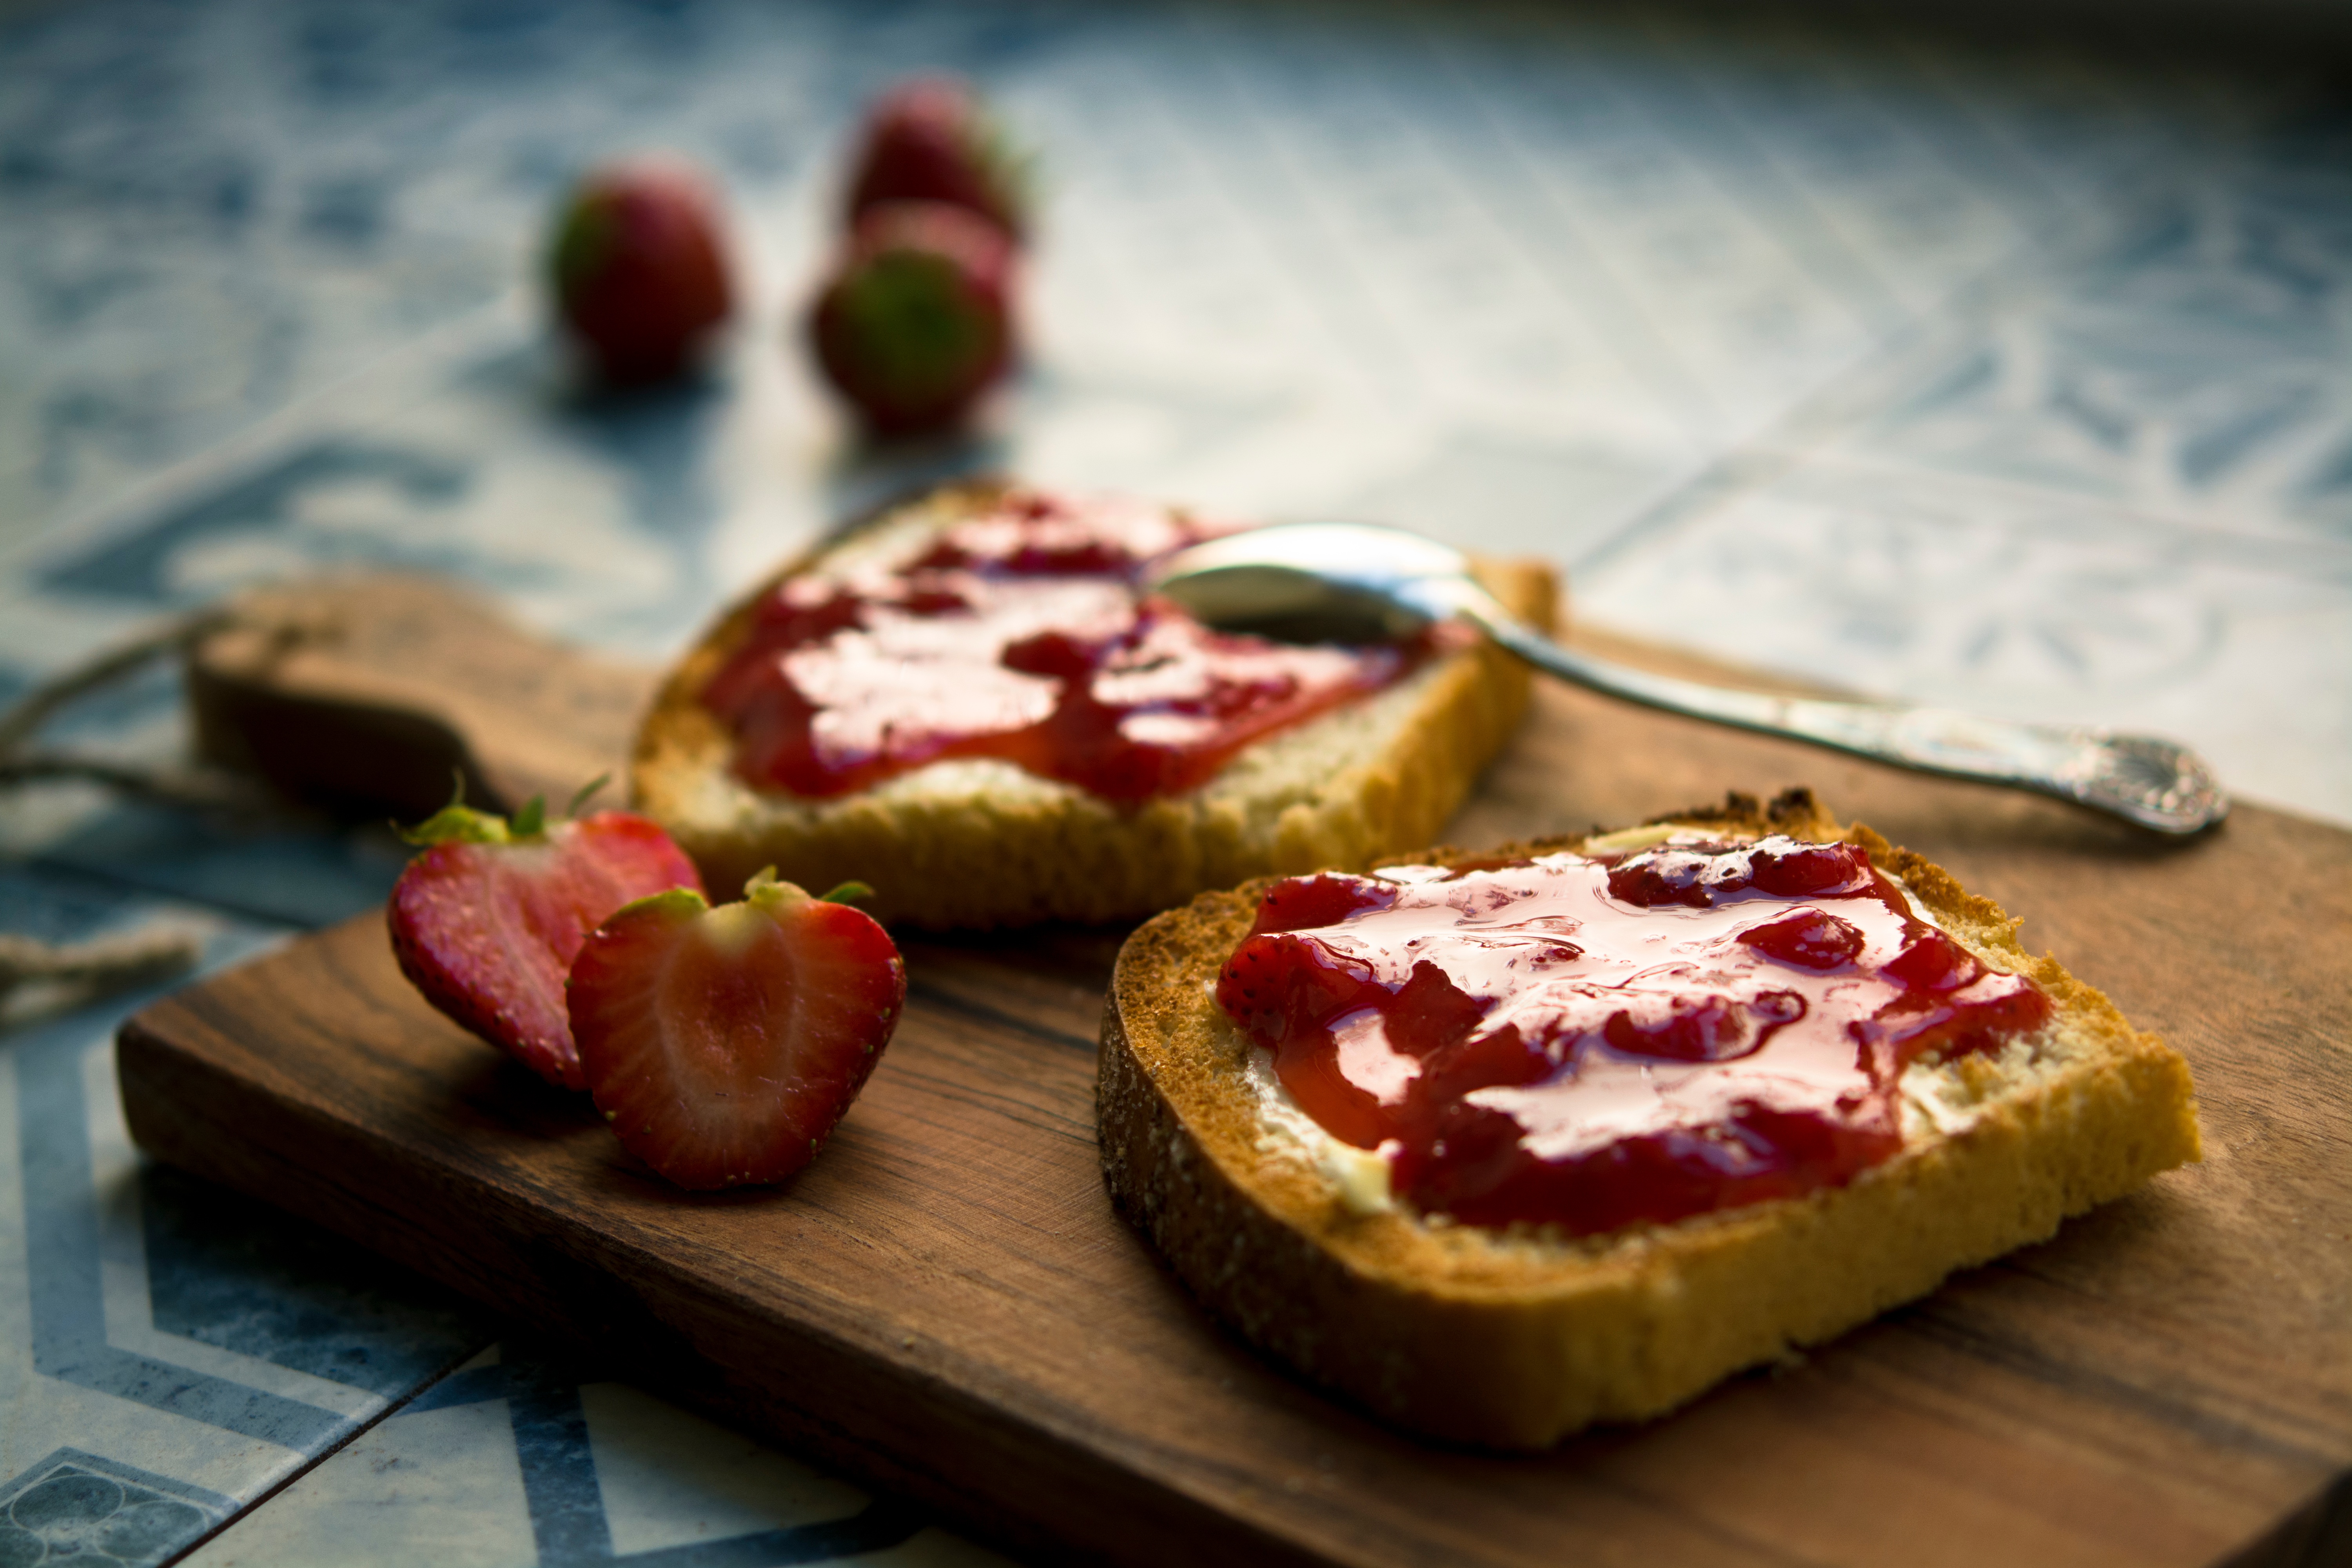
plant, raspberry, fruit, dish, meal, food, produce, breakfast, baking, dessert, cuisine, bread, strawberry, toast, jam, strawberries, sweetness, baked goods, flowering plant, bruschetta, land plant